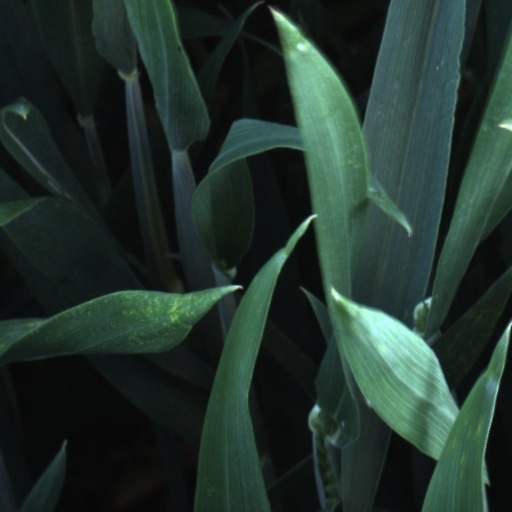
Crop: wheat